Carrazeda de Ansiães

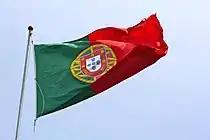
Portuguese Flag waving in Carrazeda

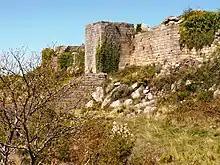
Castle of Carrazeda de Ansiães

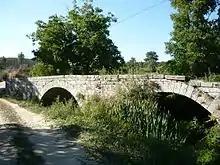
Roman aqueduct

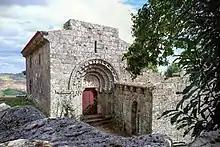
São Salvador de Ansiães Church, built in the 13th century

The territory began its historical journey, from ancient vestiges discovered, during the Neolithic period, from dolmens from Zedes and Vilarinho da Castanheira. This structures were both monumental and served to support the hunter-gathering cultures. The local dolmen were discovered with paintings, consisting of circular and spiral patterns, in addition to ceramics with undulating painted lines. Vilarinho da Castanheira also shows evidence of the areas importance as a graveyard and burial site: bodies were buried here, surrounded by large rock monuments and objects of the local religion. In Cachão da Rapa, in the shadow of the Douro river, there are similar paintings of dark red and blues, that include anthropomorphic stylized human beings. The discovery of archeological artifacts, namely lithic flakes of quartz, fragments of metamorphic schist implements, rounded pebbles and machetes, support the belief that indigenous peoples used the space. There are also lithic remnants scattered throughout the municipality with many symbols (arcs, circles or semi-circles). In the Chalcolithic and Iron Age, settlements were common in the region of Carrazed de Ansiães: places such as Castro, Lapa, Serro and Castelo Fontoura, indicate the exists of organized settlement during these periods.